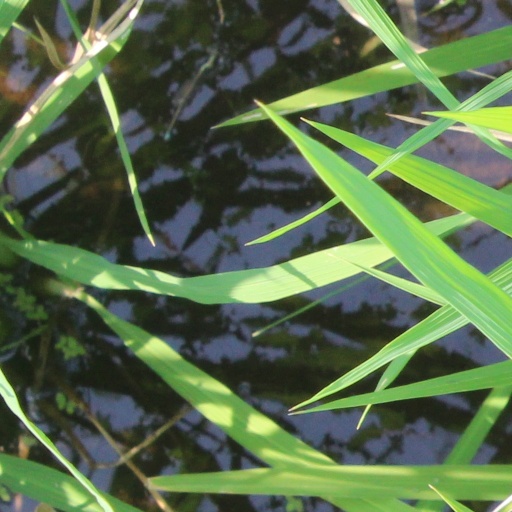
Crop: rice